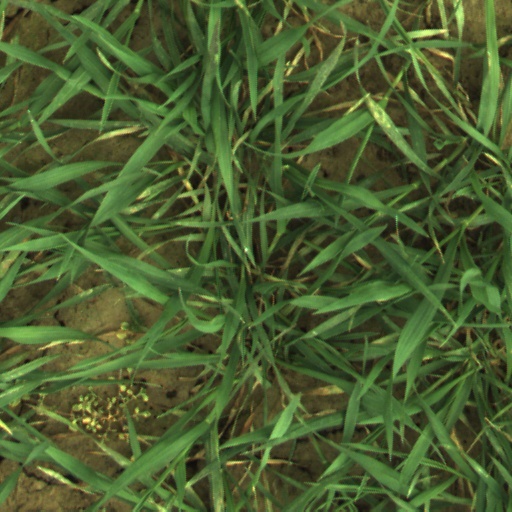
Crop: wheat